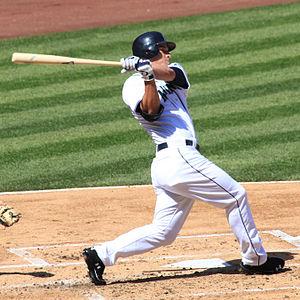
Kyle Duerr Seager est un joueur des Ligues majeures de baseball évoluant pour les Mariners de Seattle.